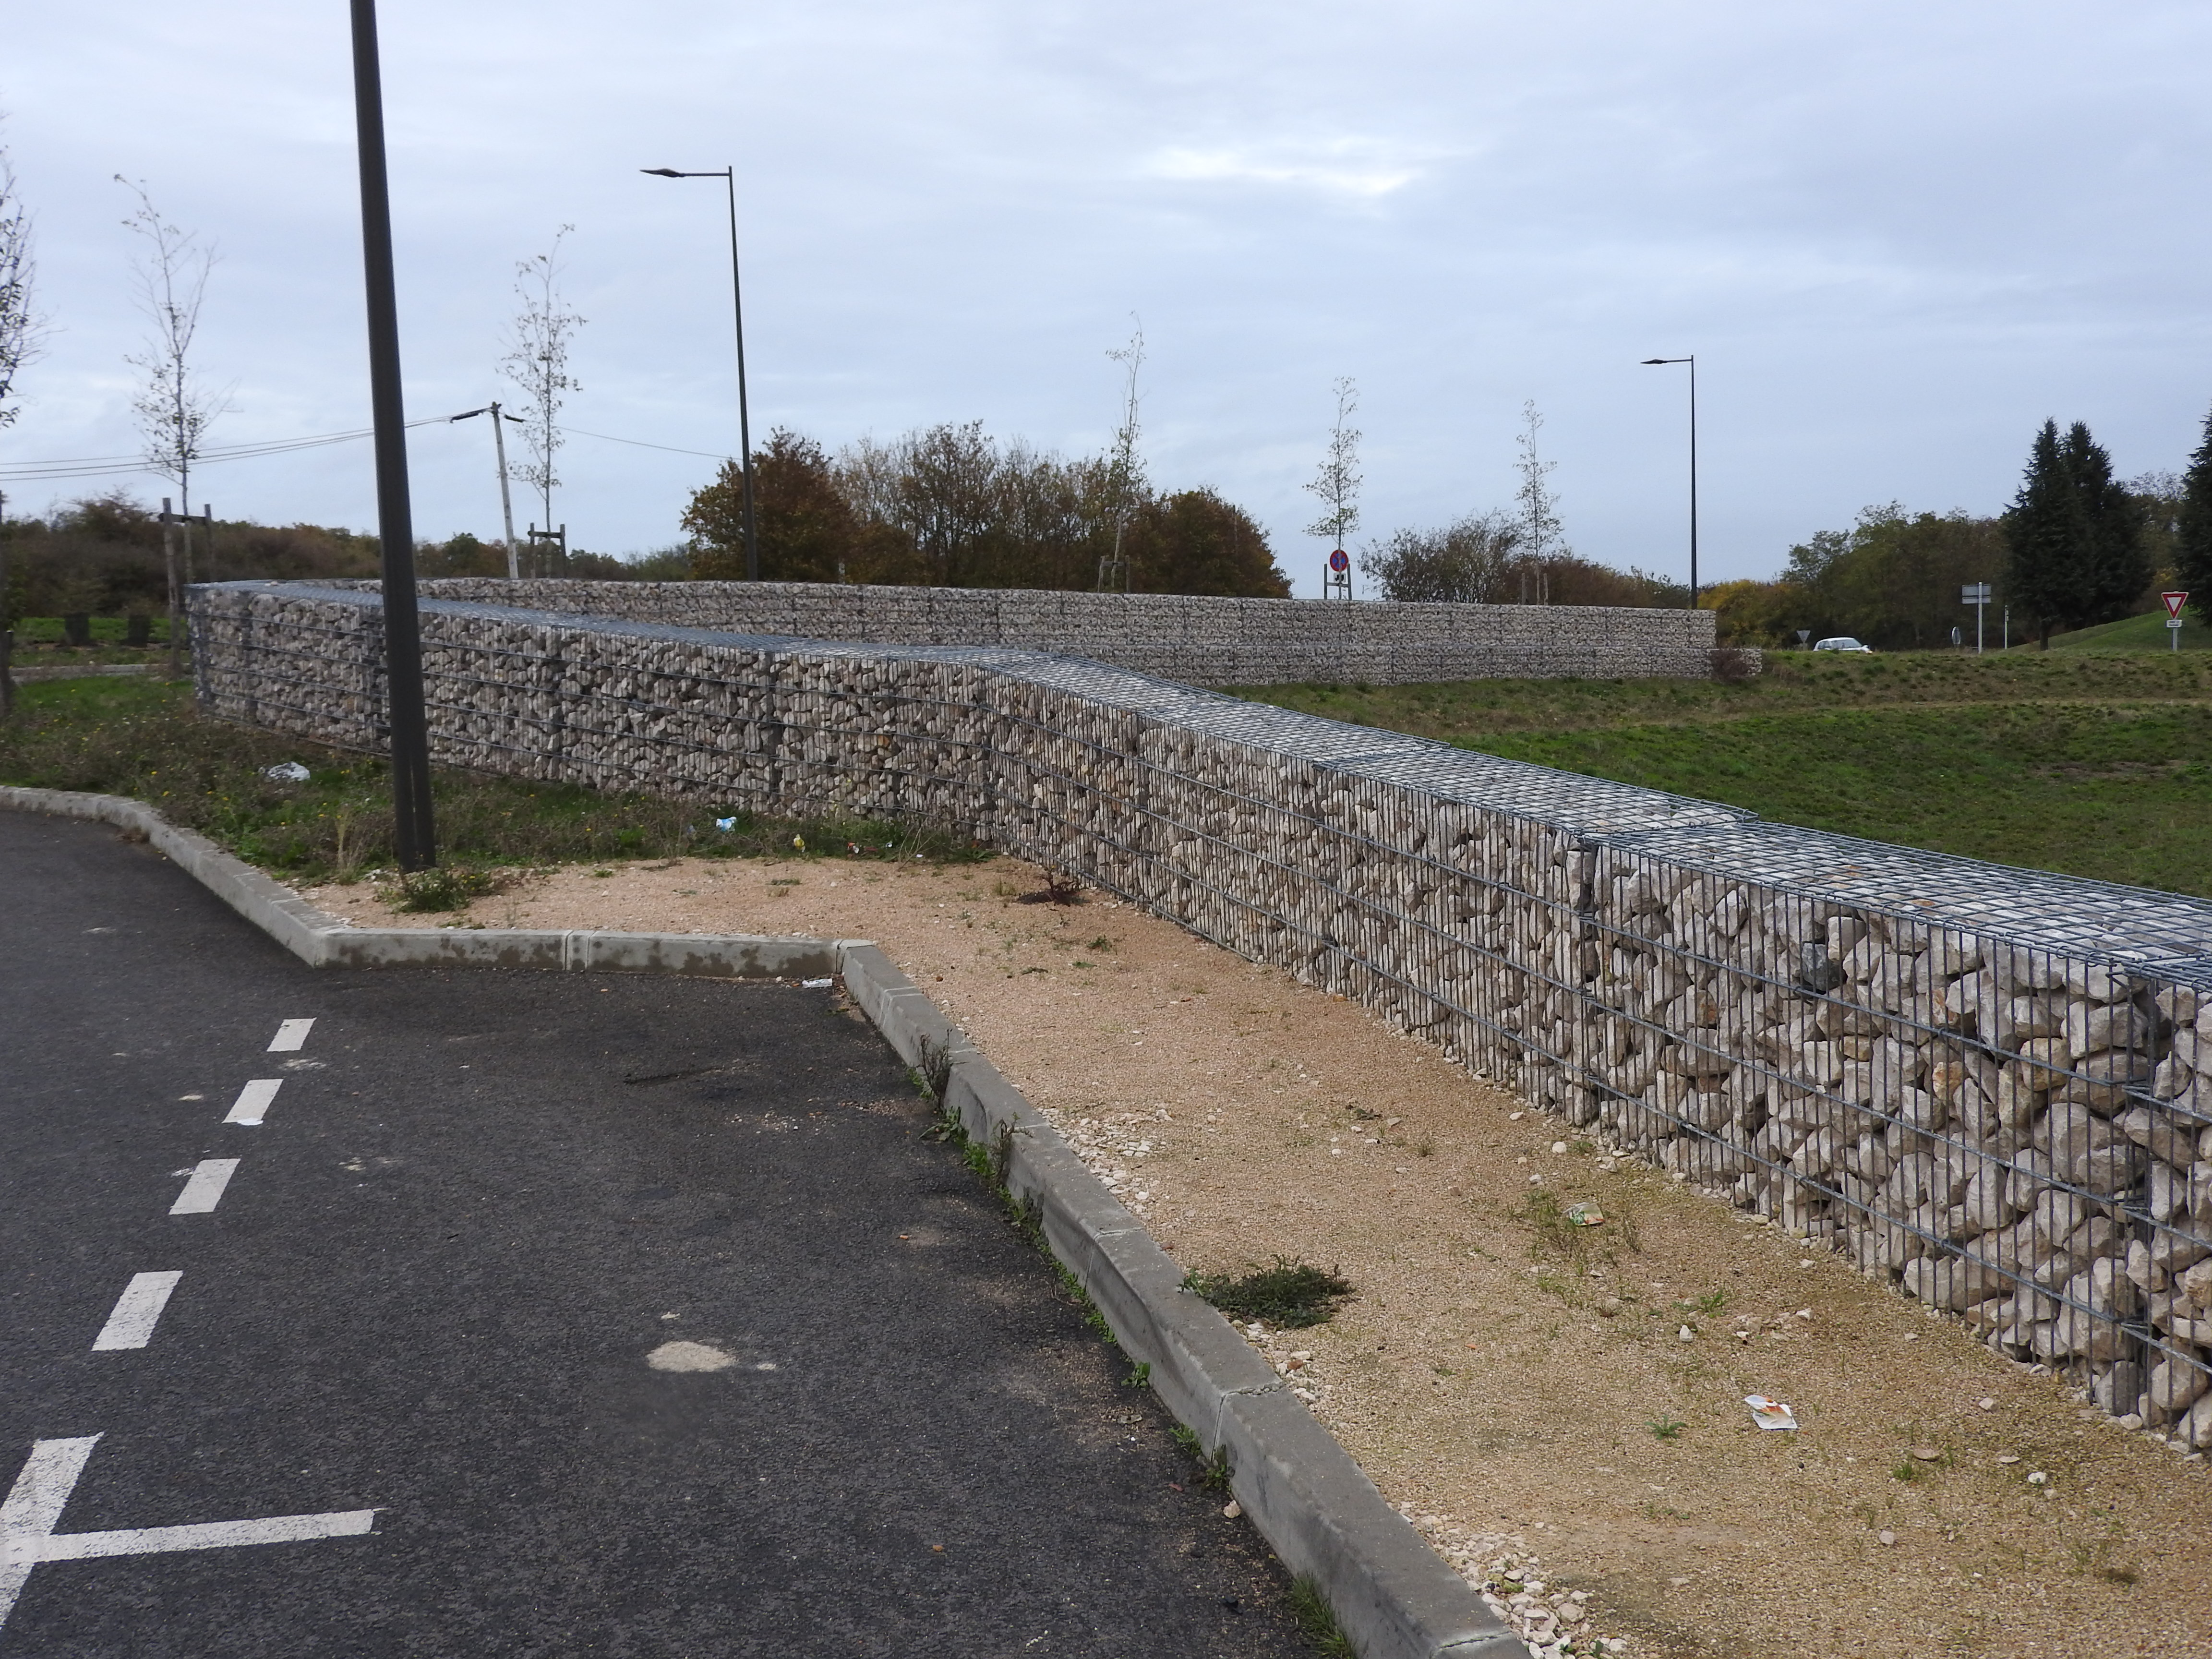
stone wall, wire mesh, parking, road, nature, poles, wall, lane, thoroughfare, line, public space, asphalt, road surface, land lot, tree, infrastructure, sidewalk, grass, curb, shoulder, street, geological phenomenon, residential area, landscape, plant, slope, shrub, nonbuilding structure, city